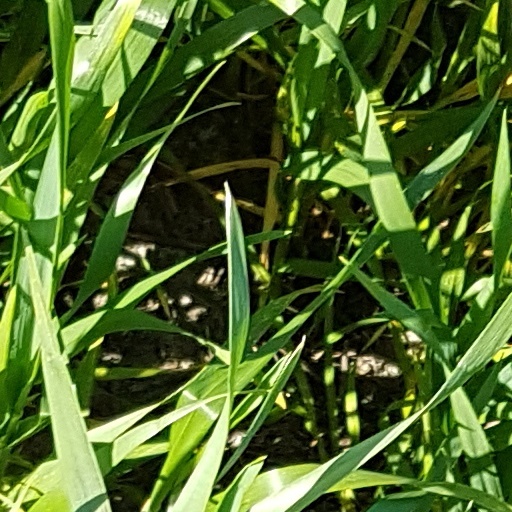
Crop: wheat